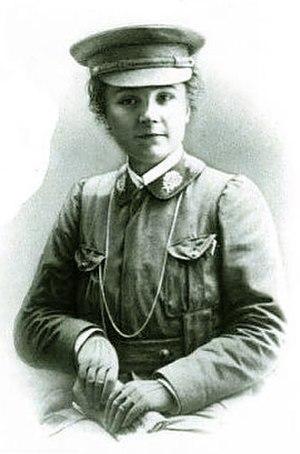
Nicole Girard-Mangin (1878-1919) Première femme médecin à exercer durant la première guerre mondiale
Gabrielle Alphen-Salvador, née le 1ᵉʳ avril 1856 à Paris et morte le 15 juin 1920 à Ballan-Miré, est une philanthrope, militante féministe, fondatrice d’une école d’infirmières à Paris qui donne naissance à l’École de puériculture de la faculté de médecine de Paris et à l’Institut de service social de Montrouge.